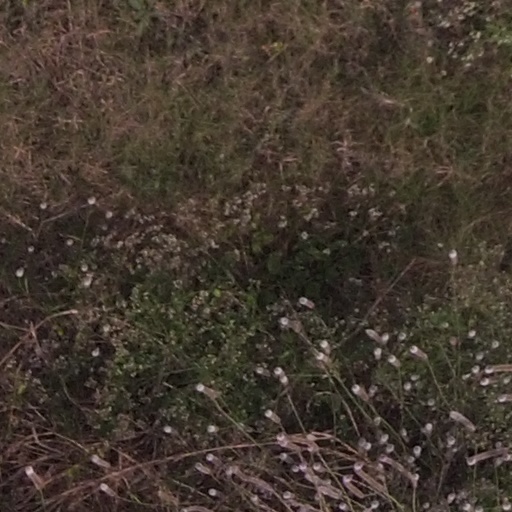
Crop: maize; corn